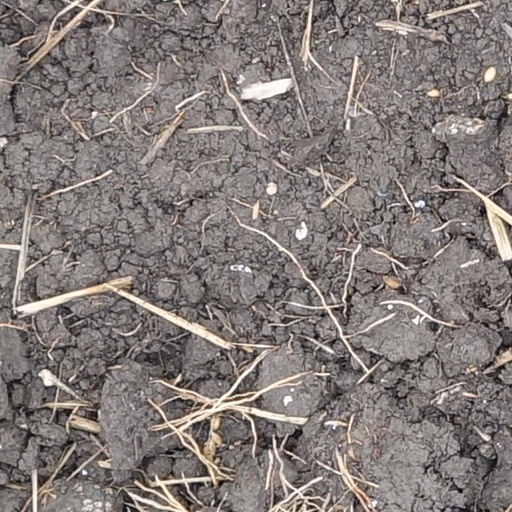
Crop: wheat